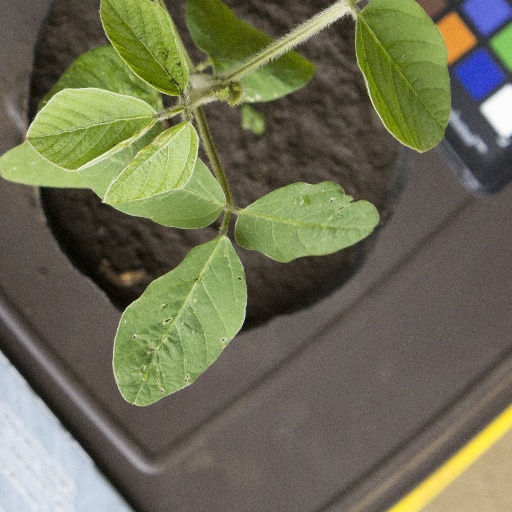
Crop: soybean